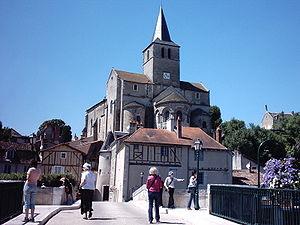
L'église Notre-Dame est une ancienne collégiale royale du XIIIe siècle. Elle est située à Montmorillon, dans la Vienne.